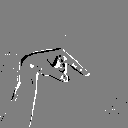
ASL letter: q